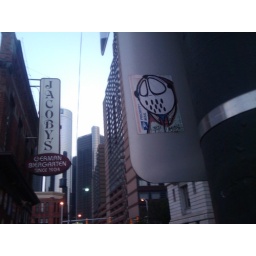
jason visits detroitfound this while walking around after eating five guys.